Sports in North Carolina

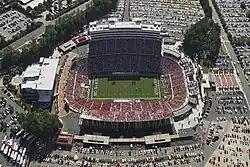
Carter–Finley Stadium, home football stadium for the NC State Wolfpack football team

College football is very popular in North Carolina, with many colleges fielding teams. Only two states have more universities fielding teams at the NCAA's highest level, Division I Football Bowl Subdivision (FBS). North Carolina has seven FBS teams in all—the North Carolina Tar Heels, NC State Wolfpack, Duke Blue Devils, Wake Forest Demon Deacons, East Carolina Pirates, Appalachian State Mountaineers, and Charlotte 49ers. An additional seven field teams in Division I Football Championship Subdivision (FCS), as well as many schools at the Division II and III levels. Before moving to FBS and the Sun Belt Conference in 2014, Appalachian State won FCS national titles in 2005, 2006 and 2007.